John Cunningham (Royal Navy officer)

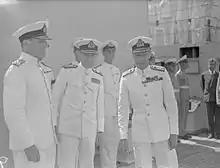
Cunningham (centre) with Rear Admiral John Mansfield (left) and King George VI (right).

Cunningham's cruiser squadron was asked to reinforce the Home Fleet under Admiral Sir Charles Forbes and assigned to the Norwegian campaign. He took part in the evacuation of allied troops from Namsos in May 1940 and the following month embarked King Haakon VII and his government ministers aboard the "Devonshire" under orders to take them to the United Kingdom. Shortly after their departure from Tromsø on this voyage, the aircraft carrier and her two screening destroyers and were attacked and sunk on 8 June by the battlecruisers and . The 39 sailors who survived this debacle, and then two days on life rafts on the cold ocean, were rescued by Norwegian ships on their way to the Faeroe Islands.